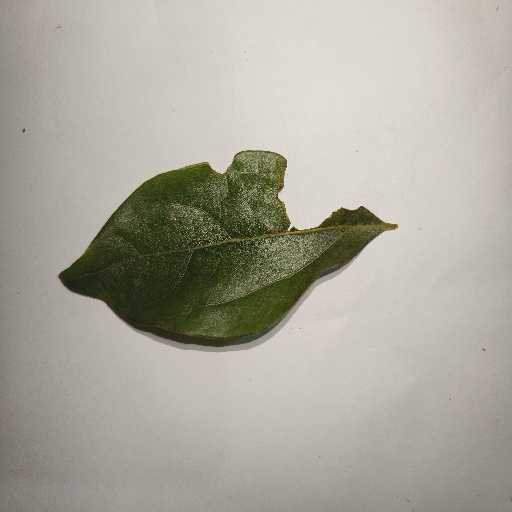
Species: Camphor
Leaf condition: Shot Hole